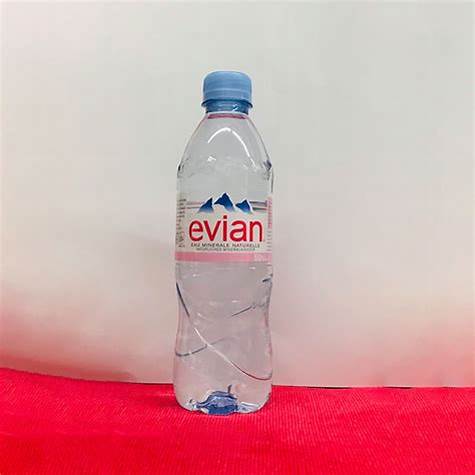
Waste category: plastic